Buddy Hackett

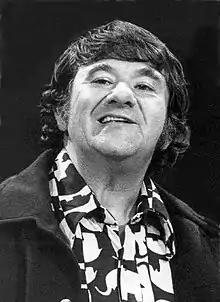
Hackett in 1973

Buddy Hackett (born Leonard Hacker; August 31, 1924 – June 30, 2003) was an American comedian and comic actor. Known for his raunchy material, heavy appearance, and thick New York accent, his best remembered roles include Marcellus Washburn in "The Music Man" (1962), Benjy Benjamin in "It's a Mad, Mad, Mad, Mad World" (1963), Tennessee Steinmetz in "The Love Bug" (1968), and the voice of Scuttle in "The Little Mermaid" (1989). He was also a frequent guest on TV game shows and variety shows.